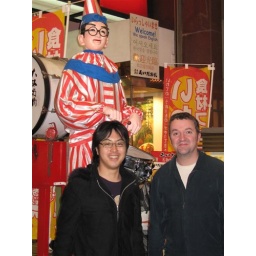
Downtown Osaka; Aparently this clown is famous. No Idea who the guy in the striped shirt is.